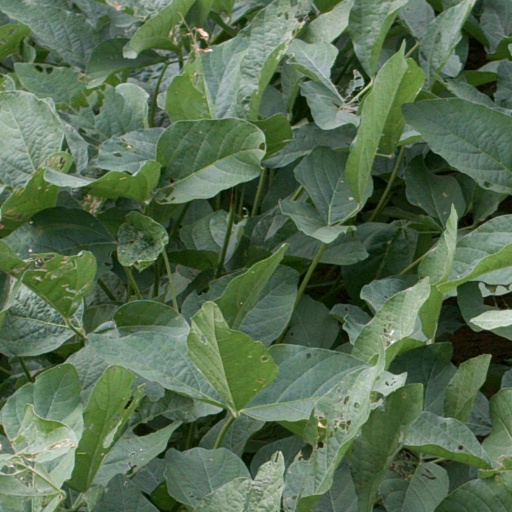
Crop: soybean